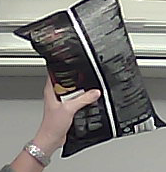
Product: lays_chill